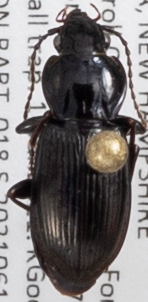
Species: Pterostichus pensylvanicus
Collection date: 2021-06-16
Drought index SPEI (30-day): -2.09
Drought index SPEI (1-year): -1.13
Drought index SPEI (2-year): -0.8